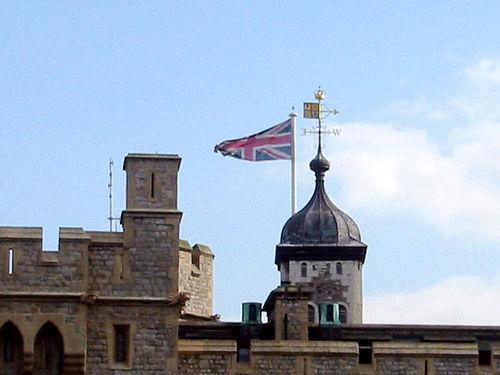
Weather: sun or clear